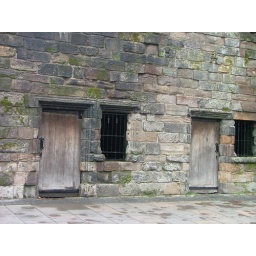
Some little tiny doors in what might have been a little houses